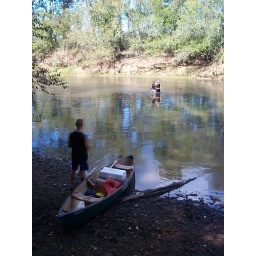
Cam watching the girls play in the river